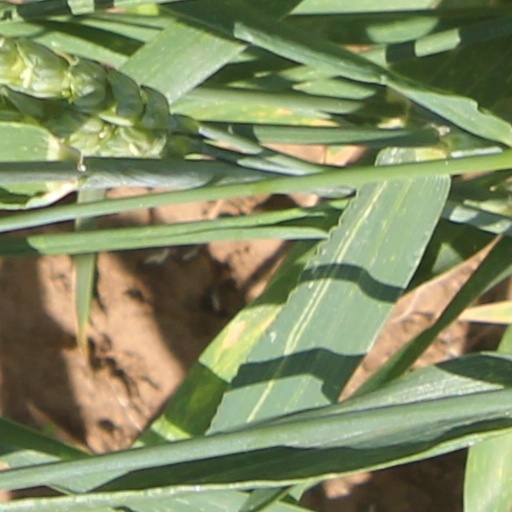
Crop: wheat